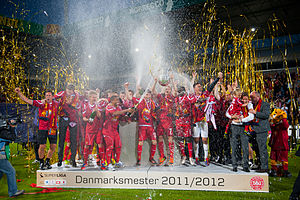
FC Nordsjælland
FC Nordsjælland er en dansk professionel fodboldklub fra den nordsjællandske by Farum. Klubben spiller i Danmarksturneringens bedste række Superligaen og har hjemmebane på Right to Dream Park i Furesø Kommune. FC Nordsjælland vandt det danske mesterskab for første gang i 2011/2012. Klubben har siden 15. december 2015 været ejet af den britiske investorgruppe Pathway Group. Den nuværende cheftræner er Flemming Pedersen.